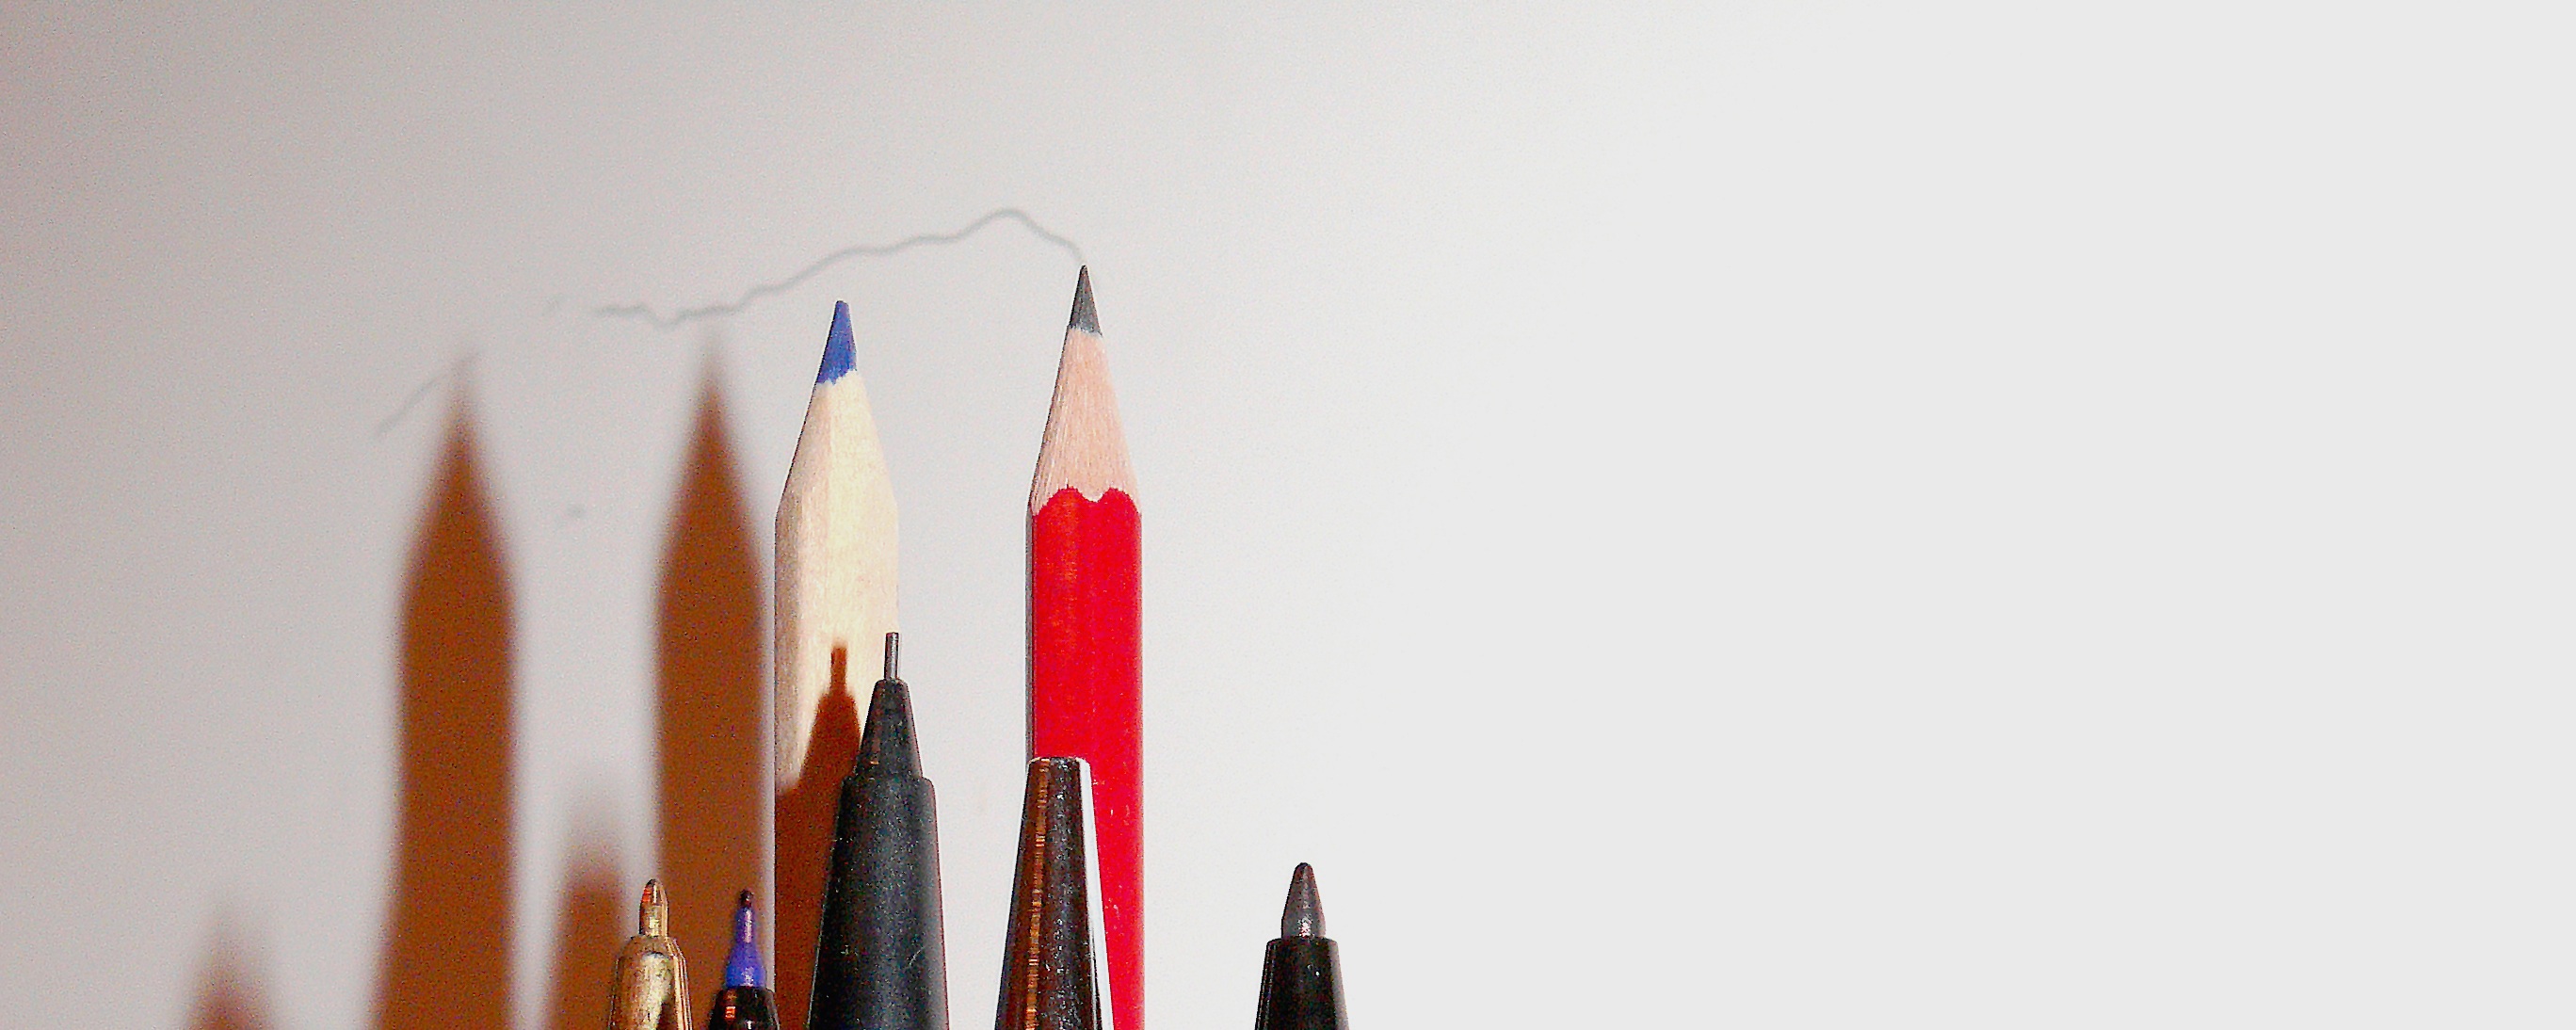
writing, pencil, creative, red, color, office, brown, paint, colorful, yellow, art, pens, draw, artists, leave, colored pencils, colour pencils, depicting